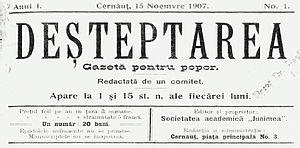
Ion Grămadă est un écrivain, historien et journaliste de Bucovine, et un des héros roumains de la Première Guerre mondiale.